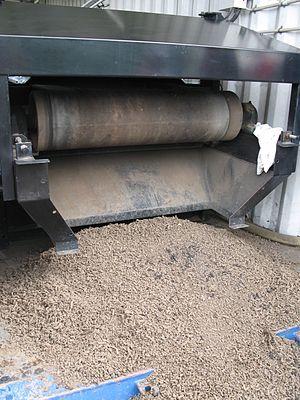
La gestion des boues de vidange, aussi appelée gestion des boues fécales, désigne la façon de gérer le contenu des fosses septiques et fosses de latrines, dont la vidange, le transport et le traitement. Elle s'occupe du mélange d'excréments humains et d'eau qui est stocké dans les systèmes décentralisés, par opposition aux eaux usées transportées dans les égouts et aux boues d'épuration qui en proviennet. La GBV est particulièrement importante dans les zones fortement peuplées des villes où les habitants n'ont pas accès au réseau d'assainissement, ce qui est le cas de la plupart des habitants des villes des pays en développement. La GBV est un service normalement fourni par les municipalités ou les opérateurs d'eau, qu'ils soient formels ou informels. Cependant, dans de nombreux pays en développement, ce service n'est pas fourni ou de manière partielle, posant de graves problèmes de pollution des eaux de surface et souterraines, avec des conséquences pour la santé des populations.